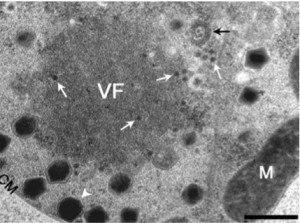
Un virophage est un virus qui infecte un autre virus pour se répliquer. Ce mode de réplication est étonnant car jusqu'à leur découverte les virologues pensaient que les virus infectant les cellules pour en exploiter la machinerie cellulaire ne pouvaient être qu'exclusivement parasites et non pas eux-mêmes hôtes d'autres parasites. L'exemple des virophages montre qu'en réalité, les gros virus peuvent être eux-mêmes « infectés » par d'autres virus plus petits.